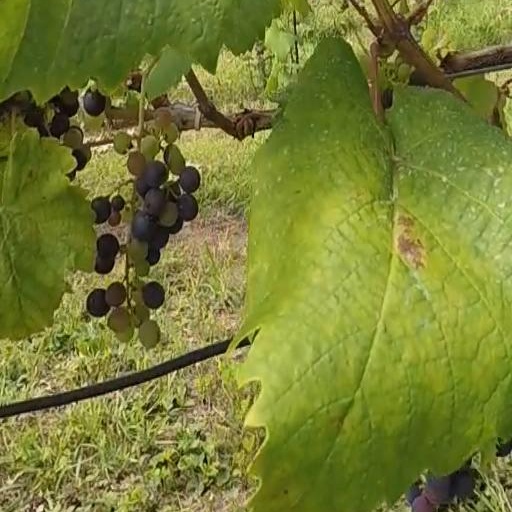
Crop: grape